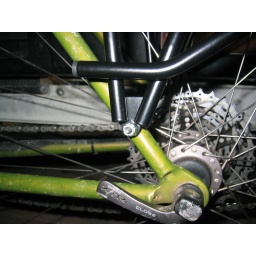
Can you believe I road my bike across India with a hole drilled in the frame like that!